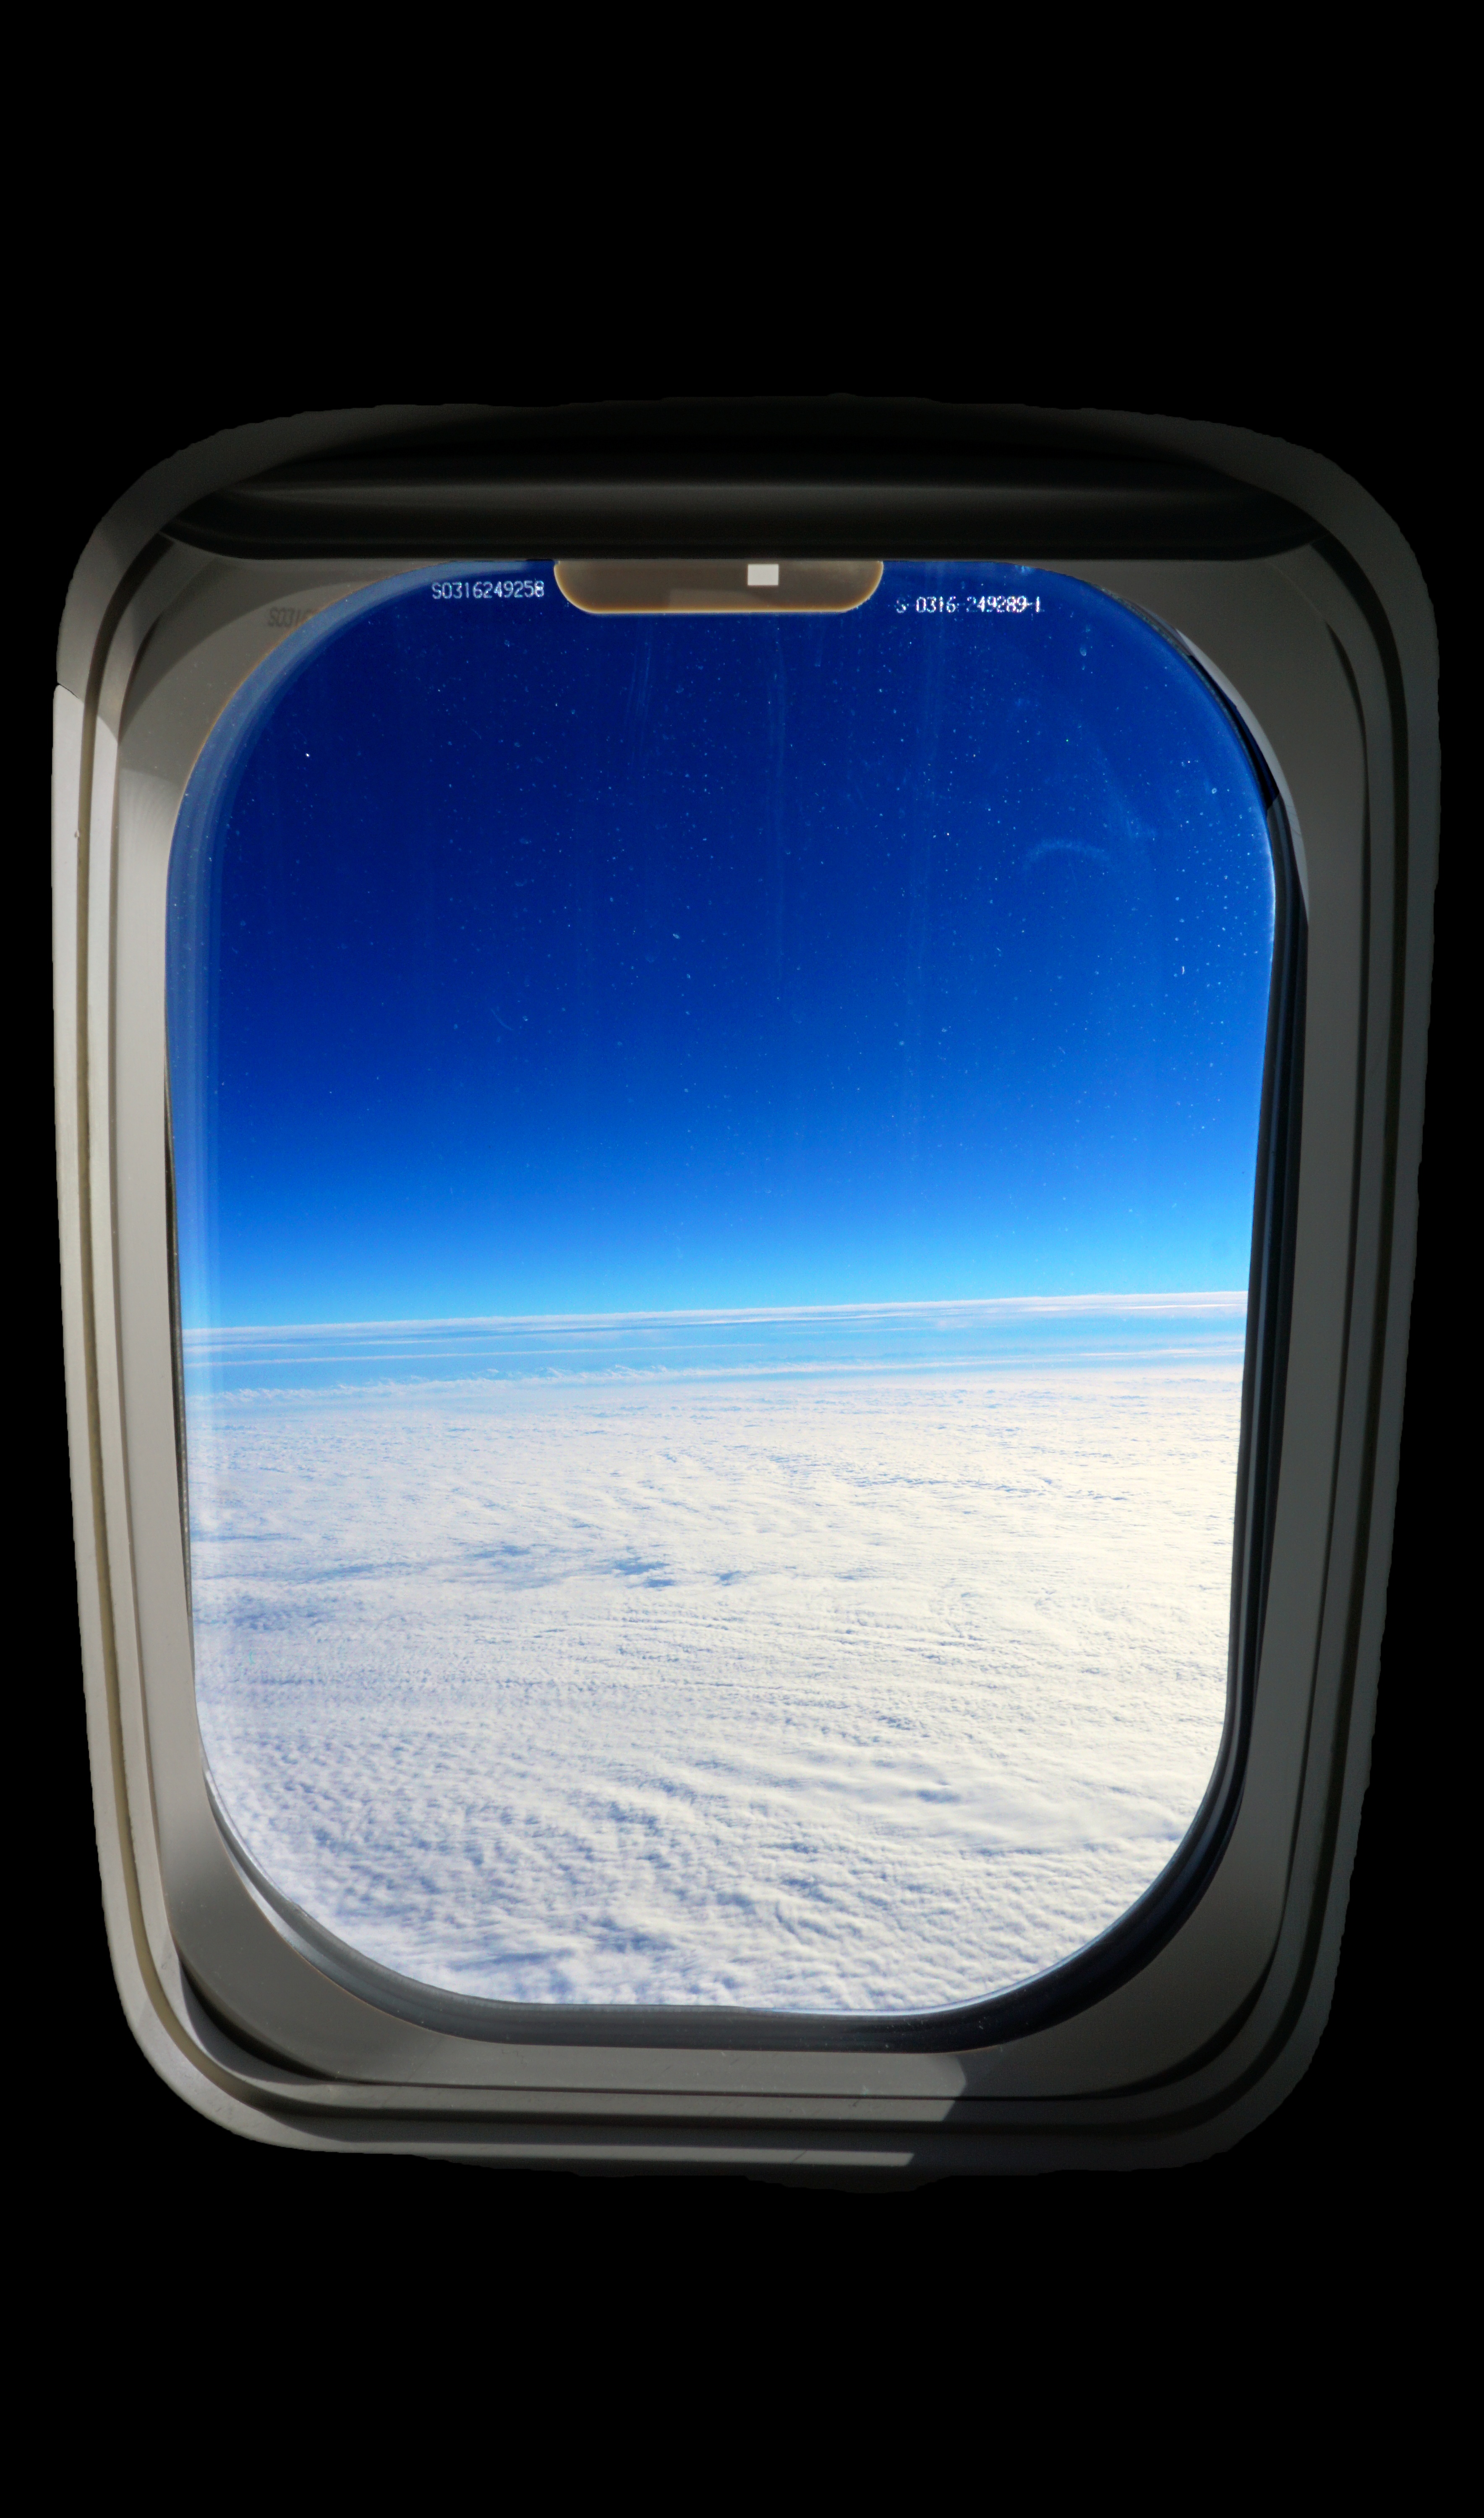
light, sky, window, glass, airplane, space, blue, television, circle, globe, airplane window, font, clouds, shape, multimedia, television set, sky window, day sky